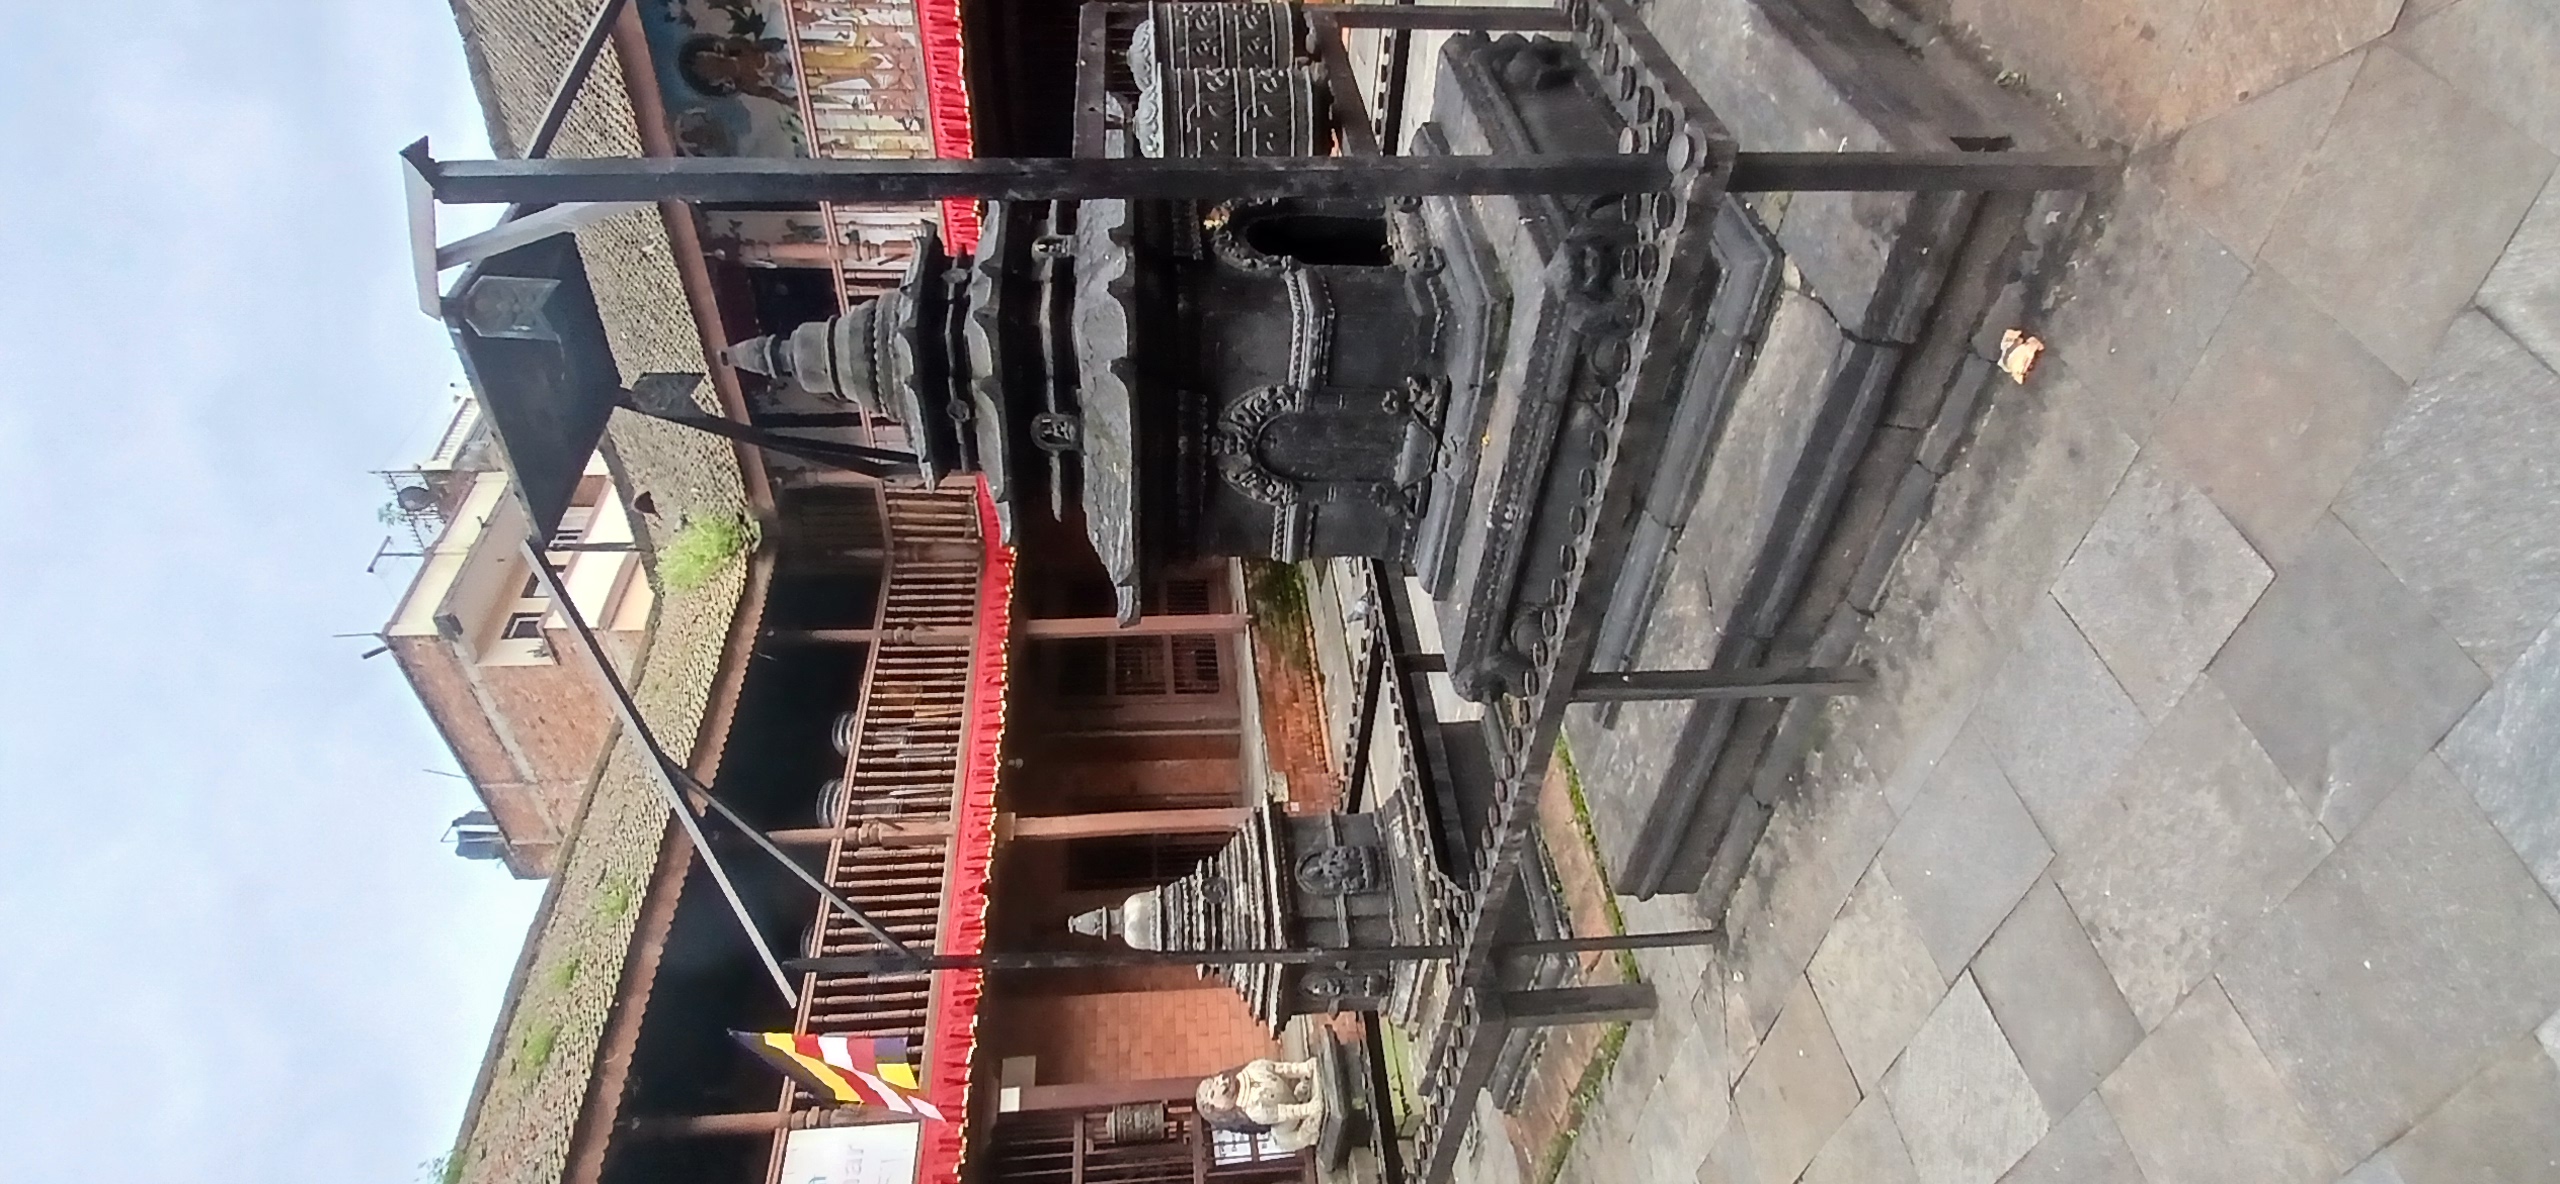
Heritage site: Yampi_Mahabihar